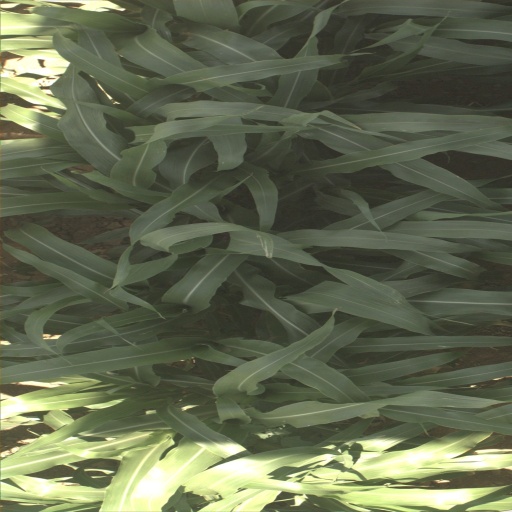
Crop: sorghum